Thirumanam

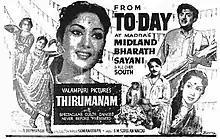
Theatrical release poster

Thirumanam is a 1958 Indian Tamil-language romance film directed by A. Bhimsingh, and produced and written by Valampuri Somanathan. The film stars Gemini Ganesan and Savitri. It revolves around a singer who does not sing for money, believing there is a curse upon him that if he did so, he would die.